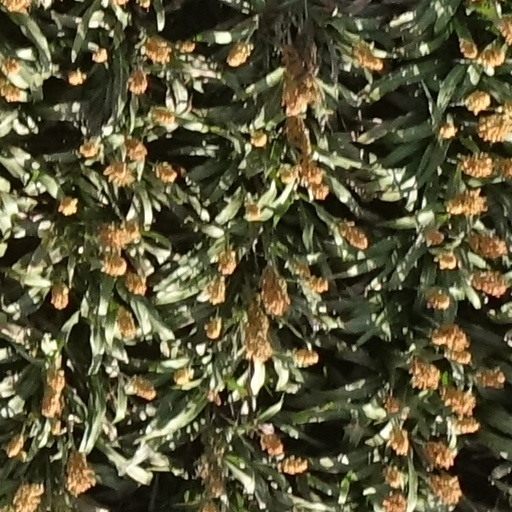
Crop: sorghum